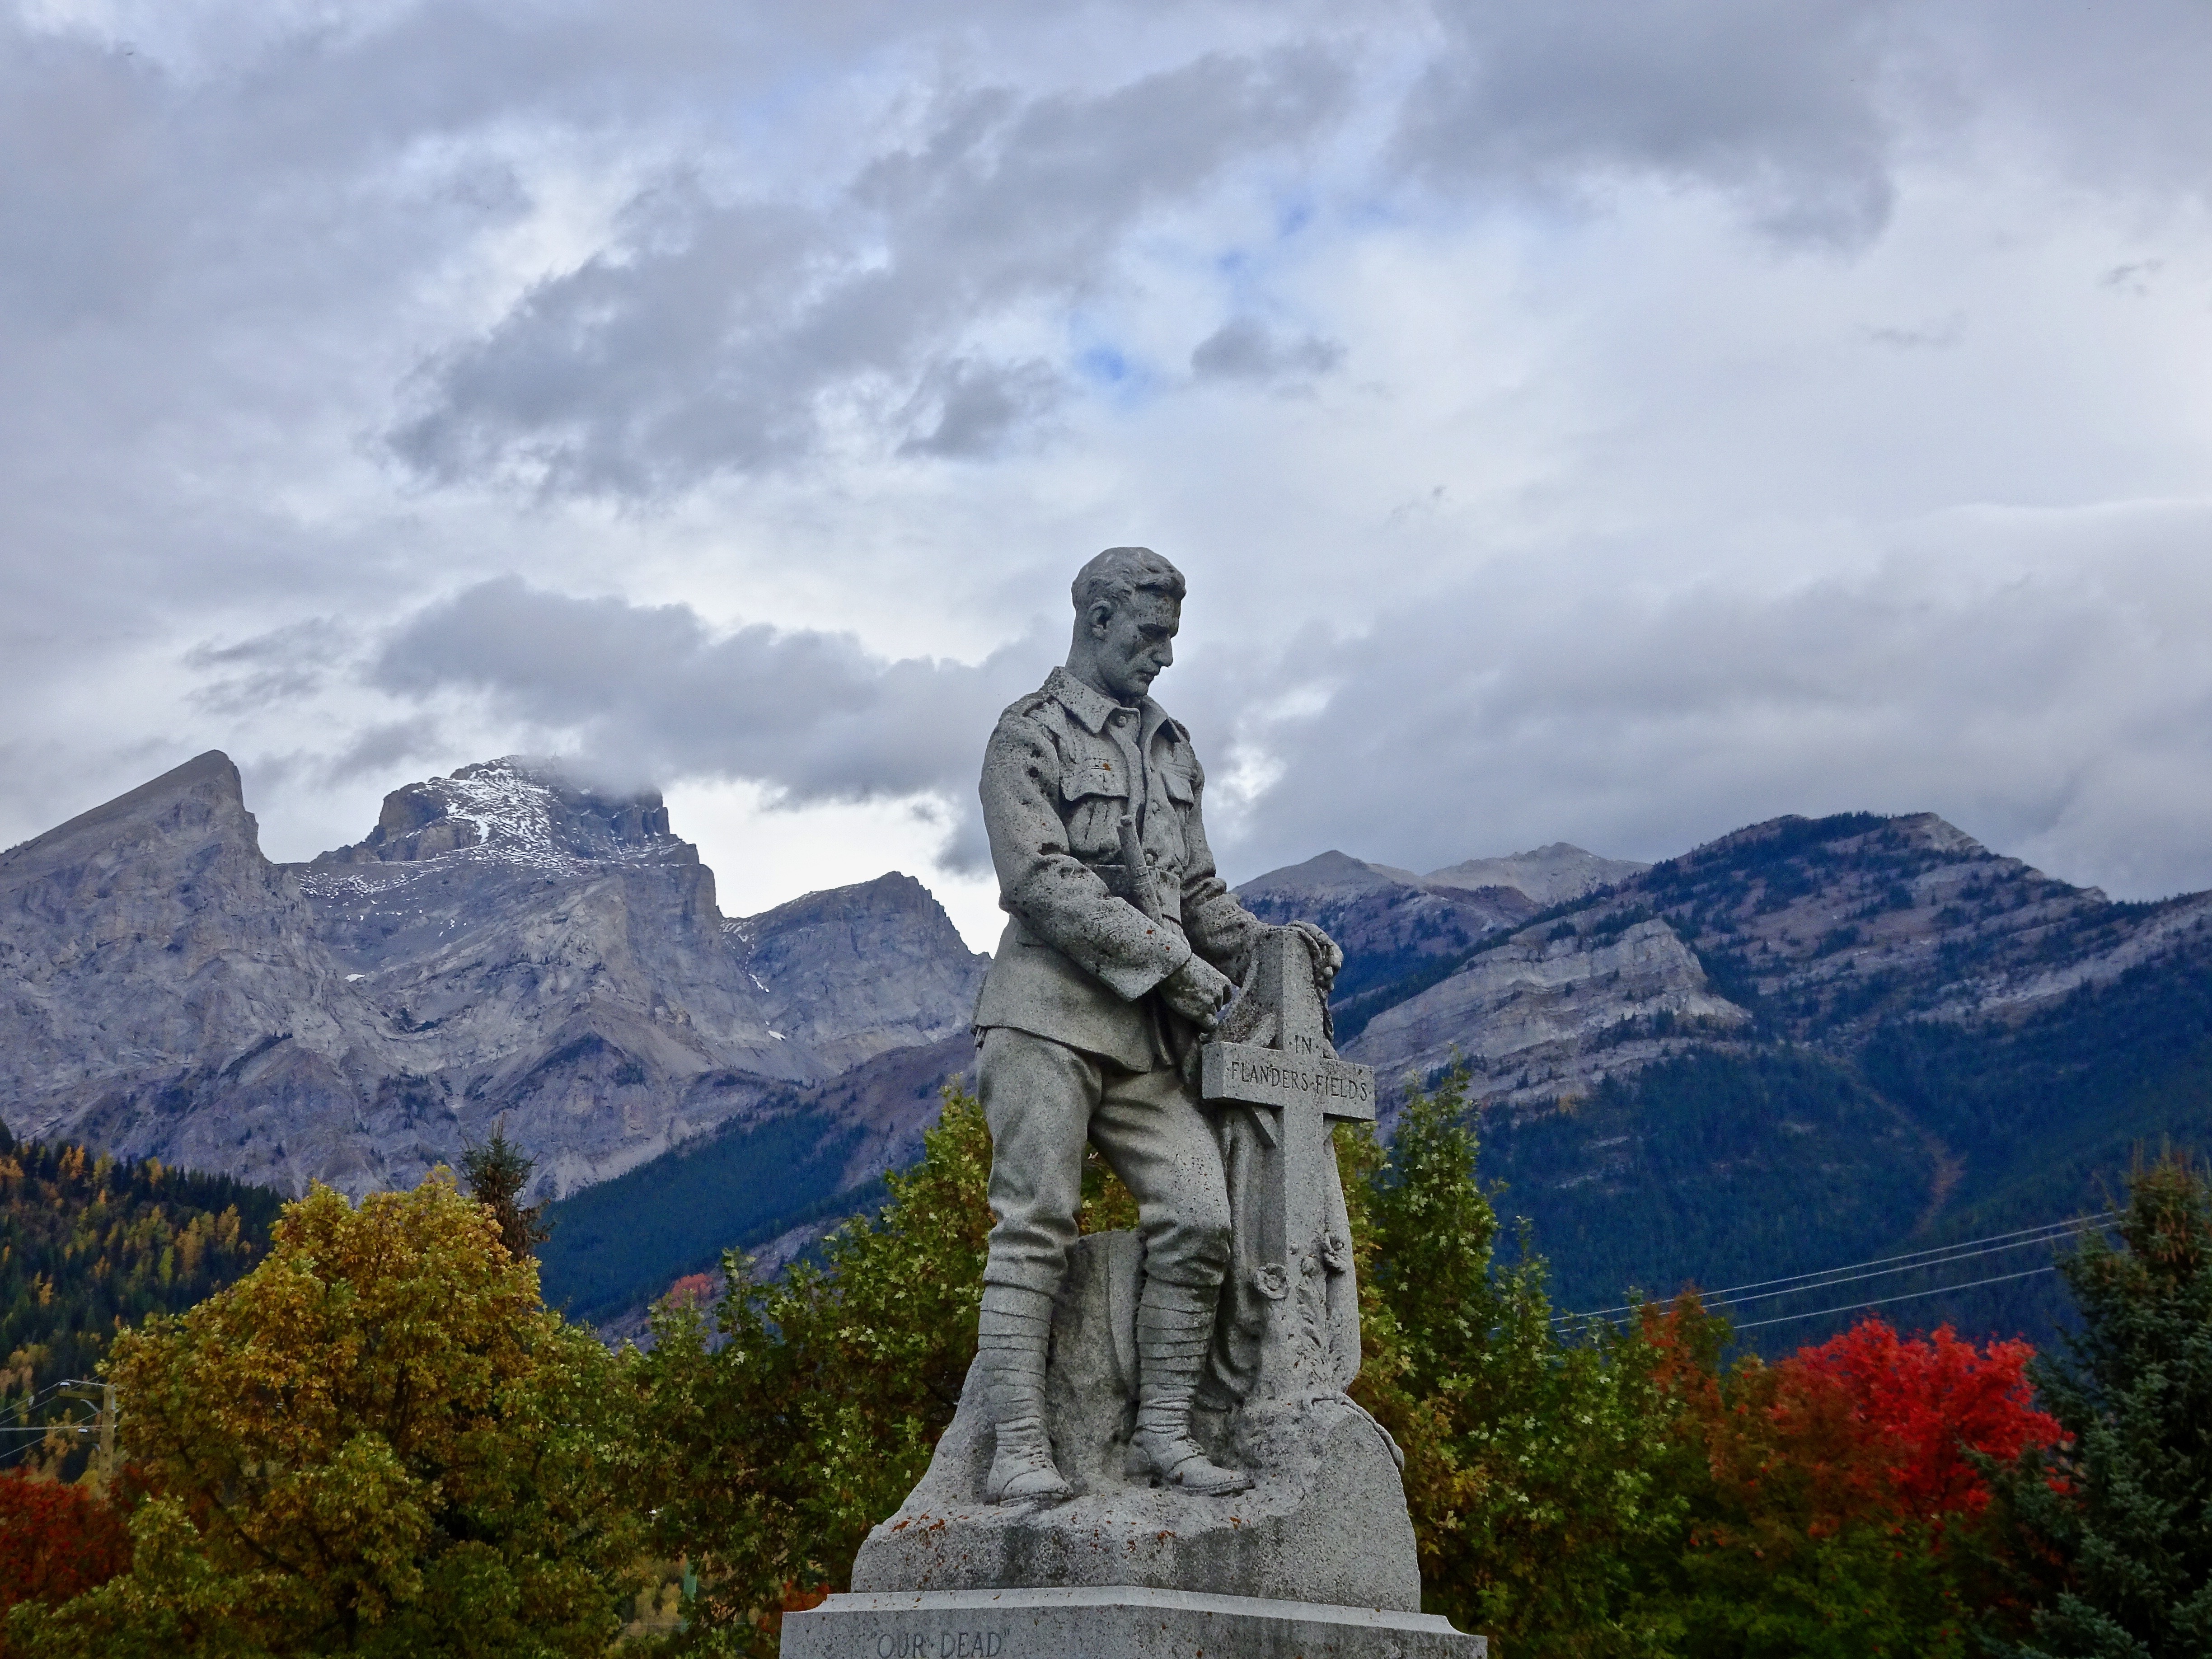
rock, mountain, mountain range, monument, vacation, statue, landmark, tourism, summit, sculpture, memorial, canada, mountainous landforms, ferny